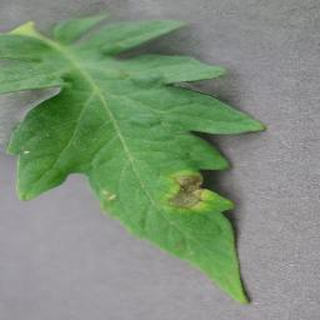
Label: tomato_late_blight